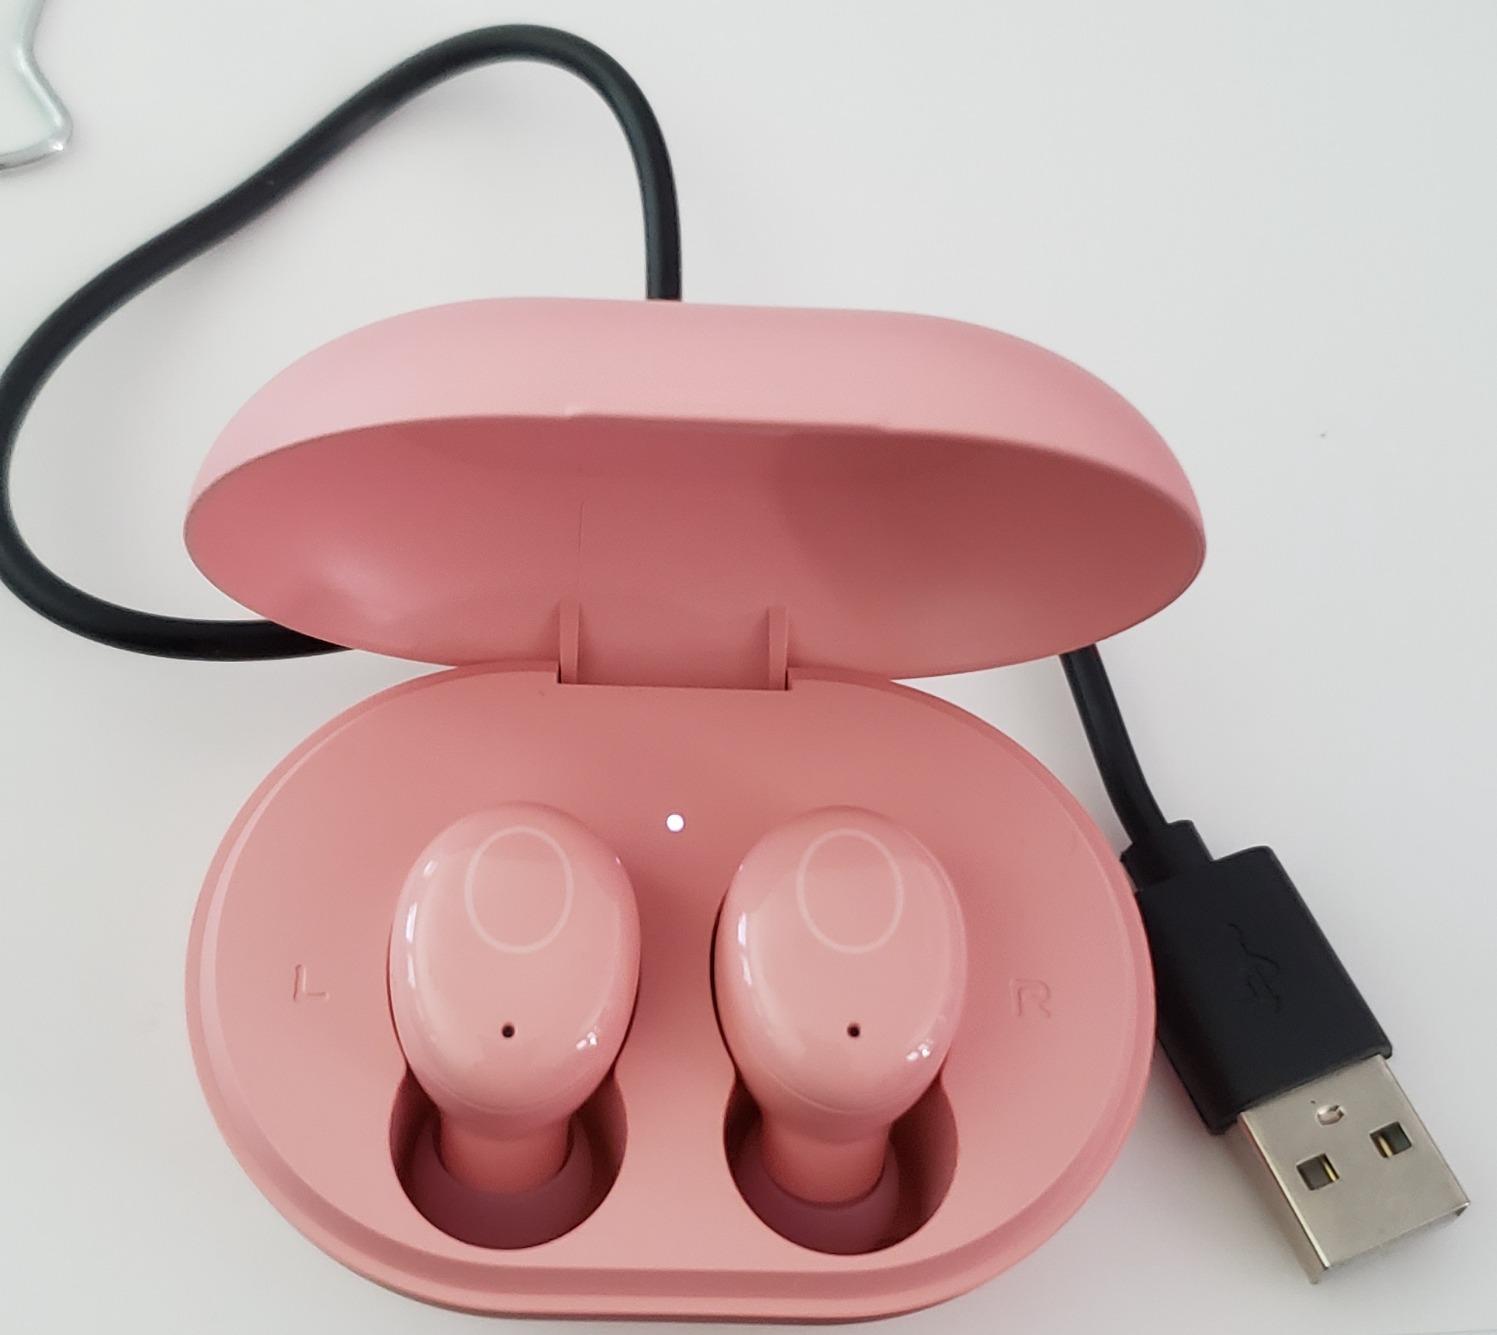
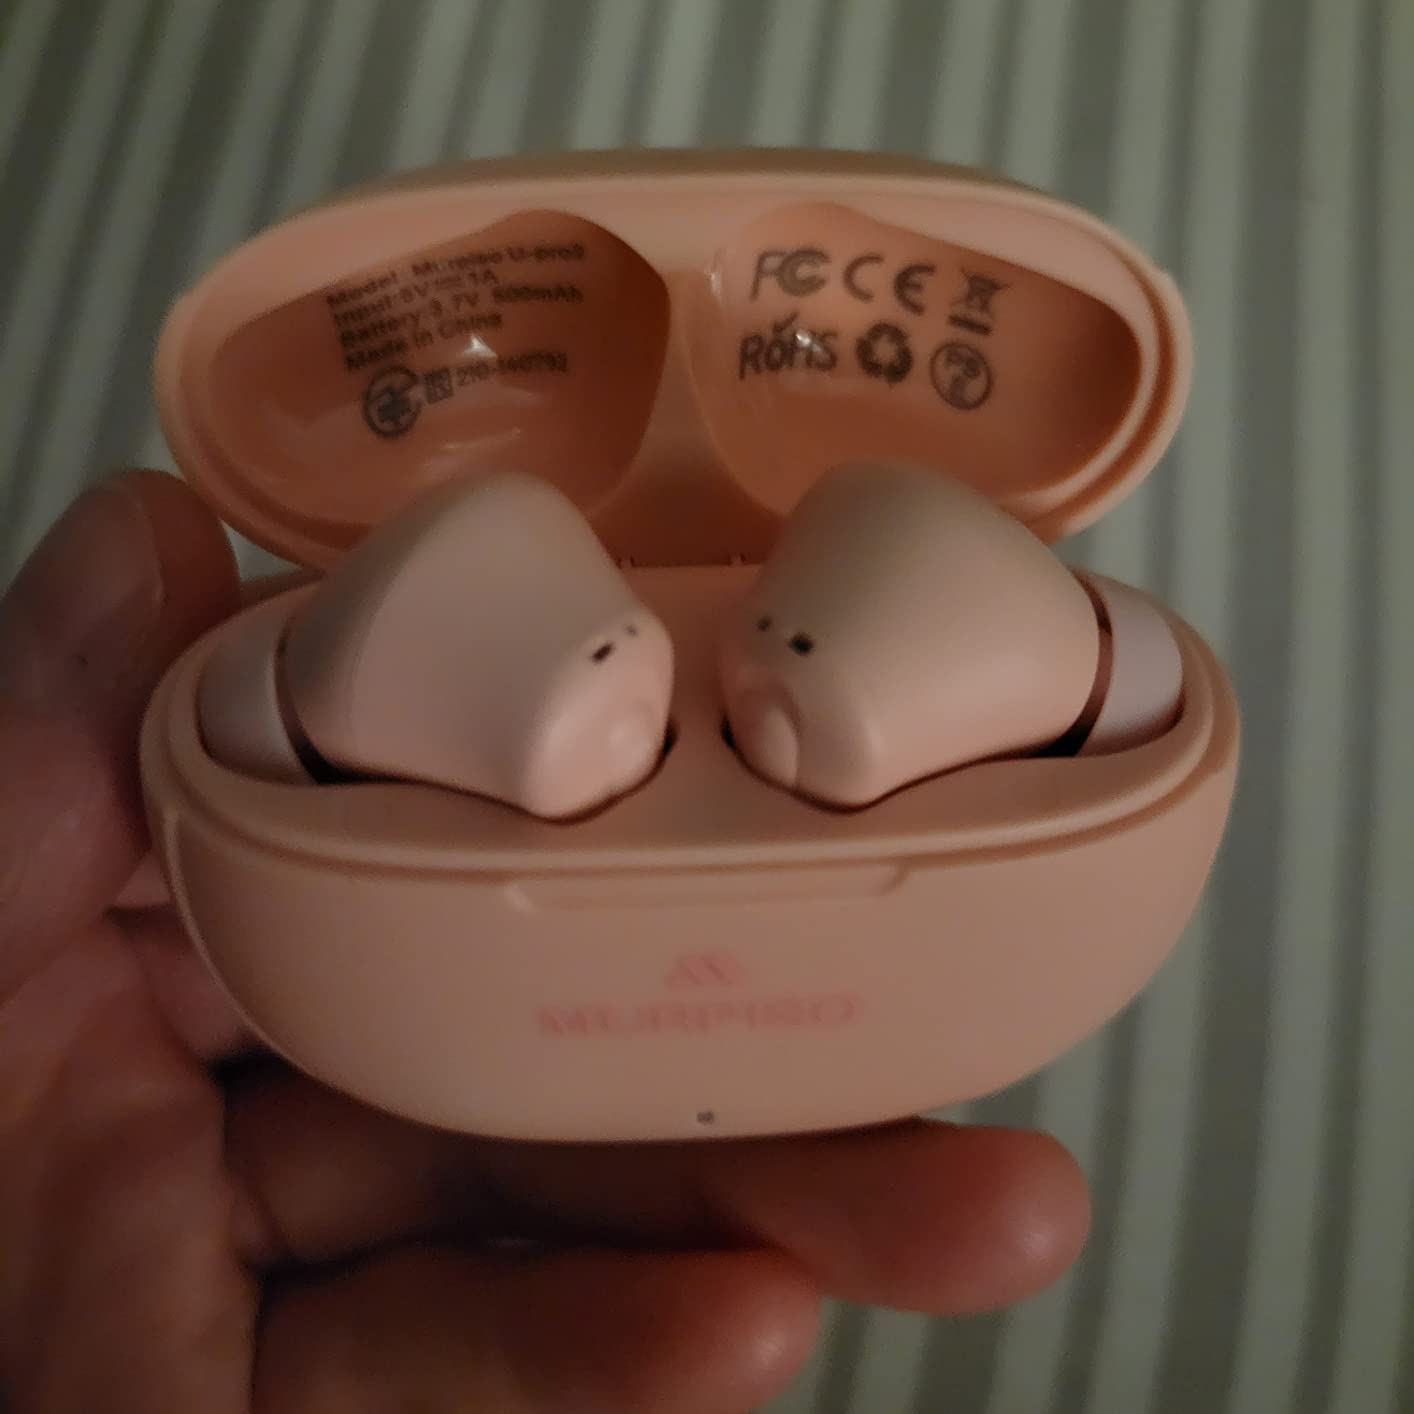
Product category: earbuds
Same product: no